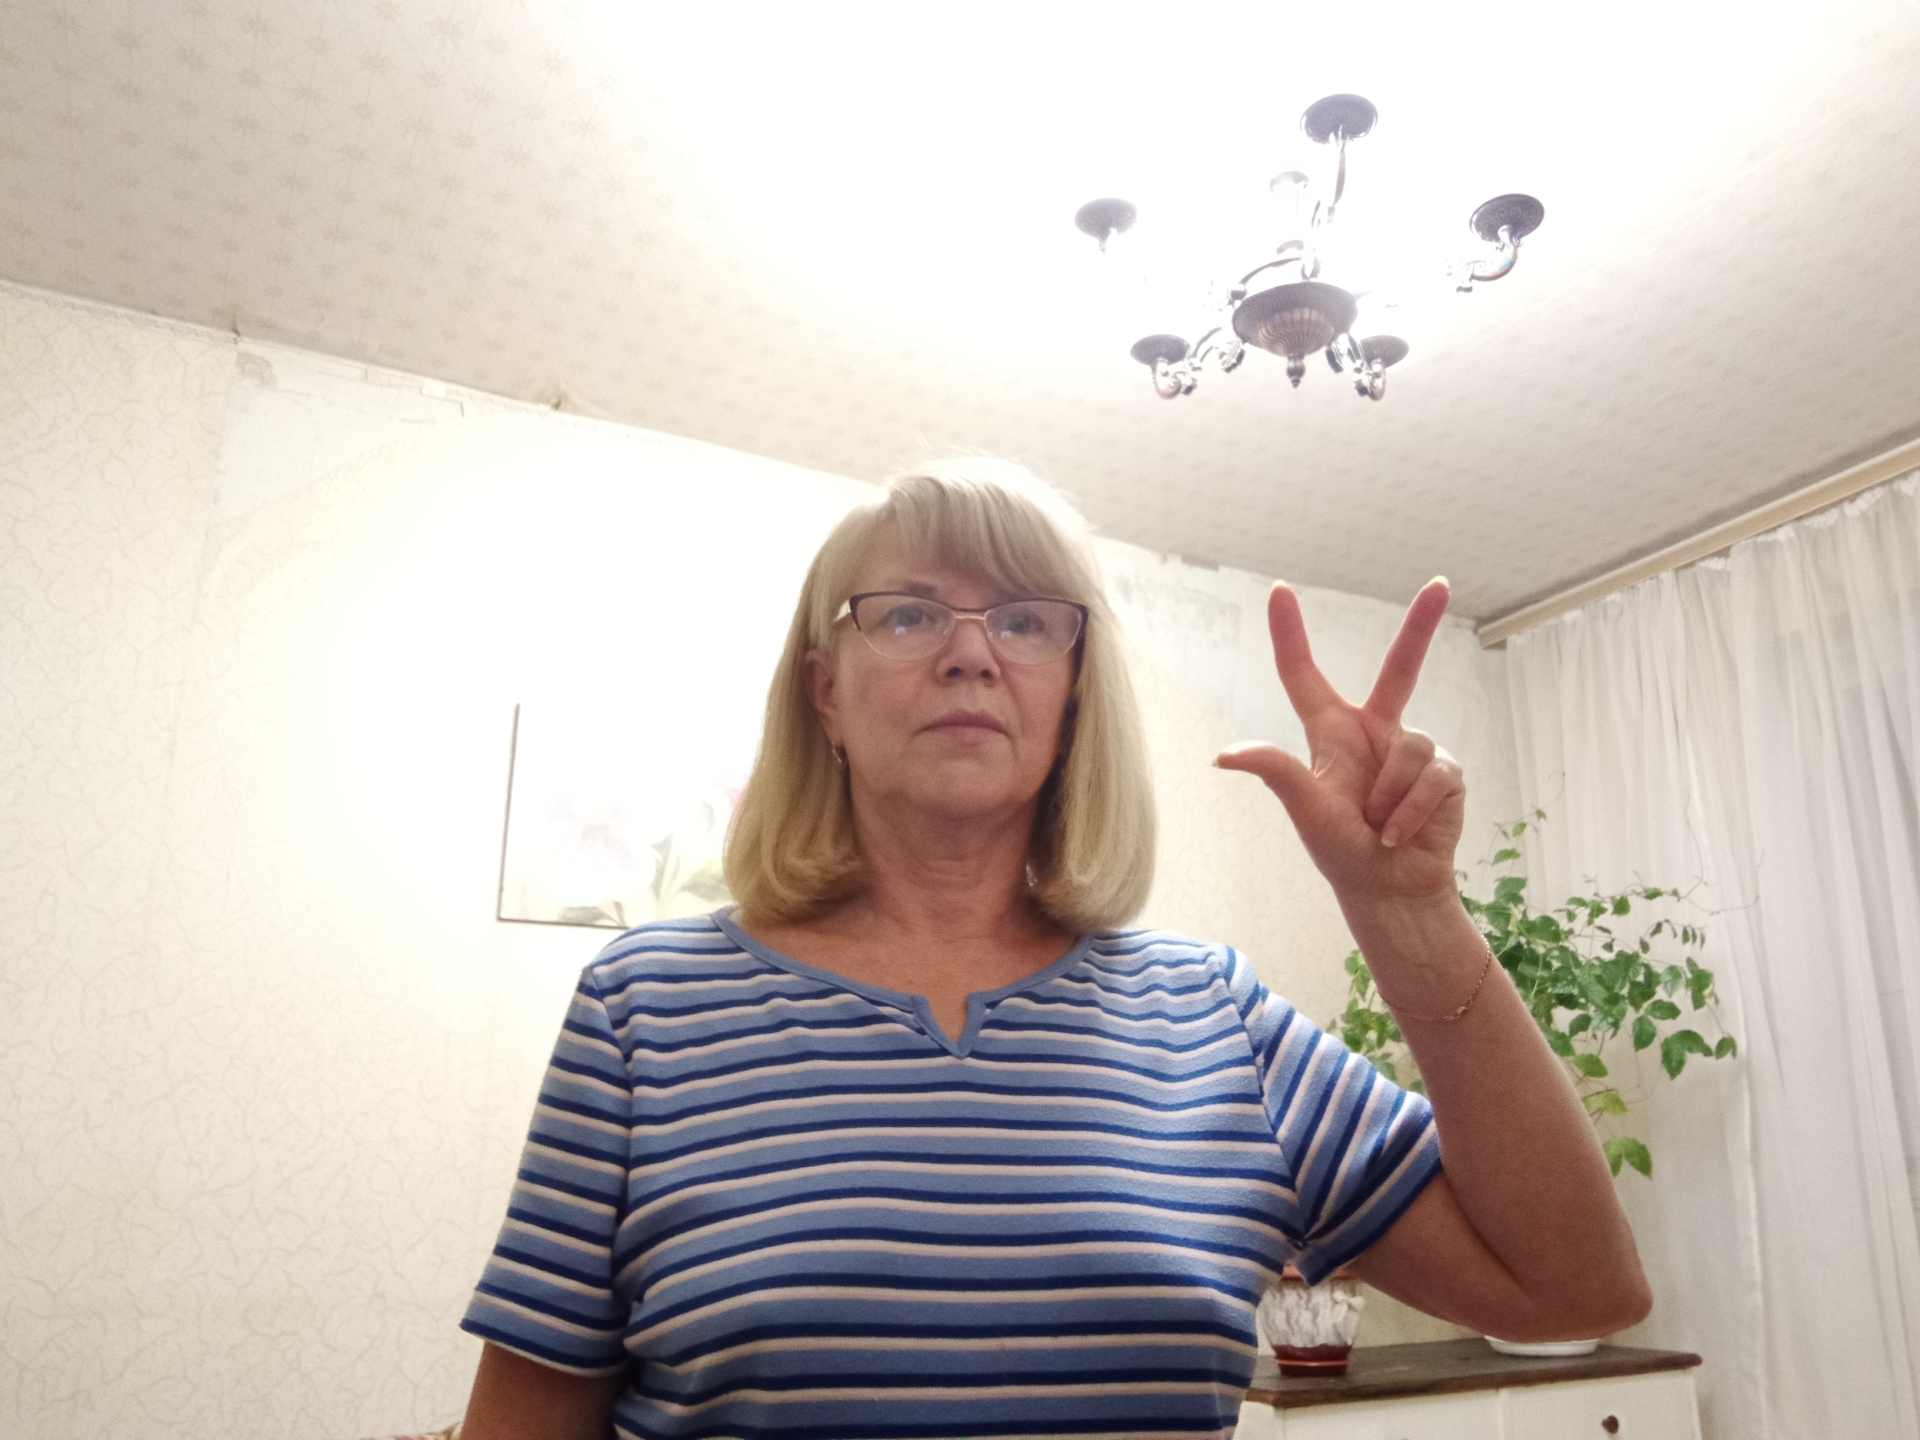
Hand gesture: three2